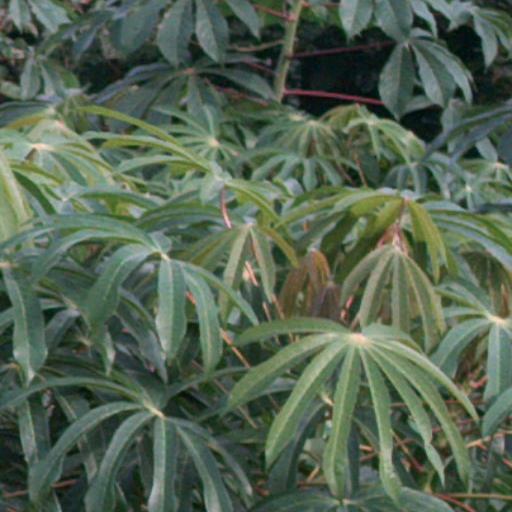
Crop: cassava